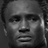
Emotion: sad